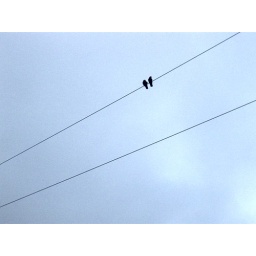
there were birds everywhere by the pond, but these two pigeons decided they needed some alone time.so cute :)